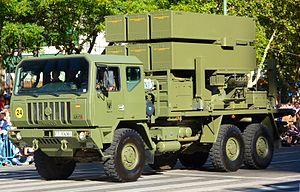
Le système NASAMS, pour « Norwegian Advanced SAM System », est une batterie de missiles sol-air norvégienne destinée à la lutte antiaérienne à moyenne et longue portée. Mettant en œuvre le missile américain AIM-120 AMRAAM, elle est la première application de surface de ce missile. Le missile lui-même est désigné « SL-AMRAAM », de l'anglais : Surface-Launched AMRAAM.
Le Norwegian Advanced Surface-to-Air Missile System 2, ou plus simplement NASAMS 2, est un système de défense aérienne à moyenne portée, à architecture en réseau et constitué de nombreux modules. Comme son prédécesseur, le NASAMS, il a été conçu par la compagnie norvégienne Kongsberg Gruppen. Il est une version améliorée de ce système et est en service opérationnel depuis 2007.